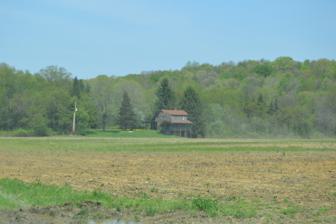
Building: George Diehl Homestead
Country: United States of America
Year built: 1850
Historic house in Pennsylvania, United States United States historic place George Diehl Homestead U.S. National Register of Historic Places Road view Show map of Pennsylvania Show map of the United States Location East of U.S. Route 422 on Diehl Road, east of Indiana, Cherryhill Township, Pennsylvania Coordinates 40°36′29″N 78°58′44″W / 40.60806°N 78.97889°W / 40.60806; -78.97889 Area less than one acre Built c. 1840 Architectural style corner post log house NRHP reference No. 87000672 Added to NRHP April 30, 1987 The George Diehl Homestead is an historic, American home that is located in Cherryhill Township , Indiana County, Pennsylvania . It was added to the National Register of Historic Places in 1987. History and architectural features Built circa 1840, this historic structure is a 2 + 1 ⁄ 2 -story, rectangular, hewn-log building with a gable roof. It measures eighteen feet, six inches wide and twenty-eight feet, four inches long, and features mortise and tenon jointing, also known as corner-post construction, for the log structure. A fourteen-foot by twenty-eight-foot, four-inch, shed-roofed addition was built circa 1850. It was added to the National Register of Historic Places in 1987. References